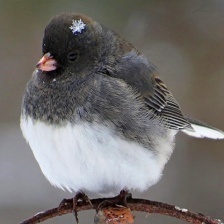
Species: DARK EYED JUNCO
Scientific name: JUNCO HYEMALIS